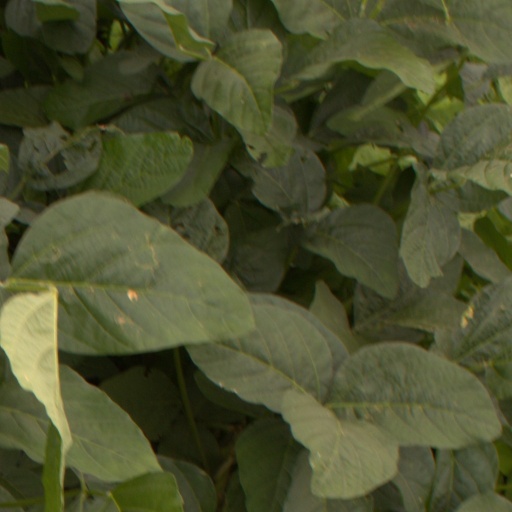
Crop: soybean